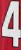
Number: 4